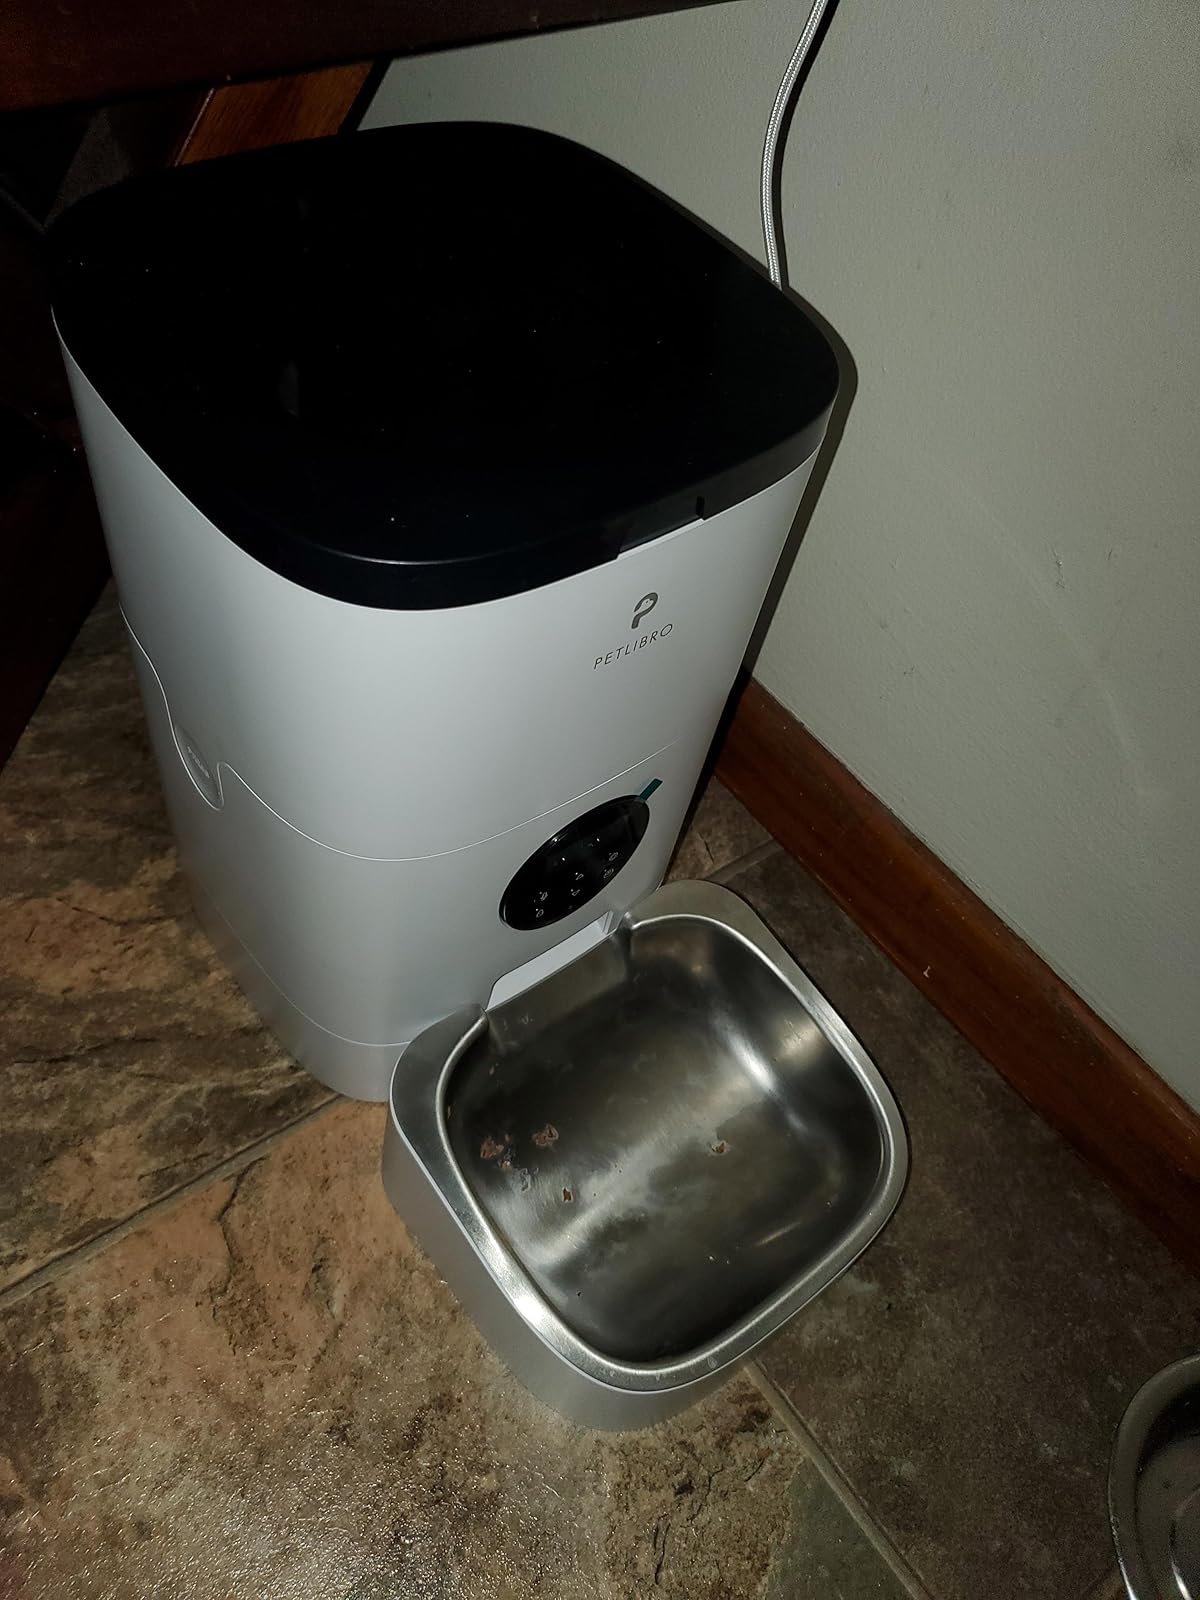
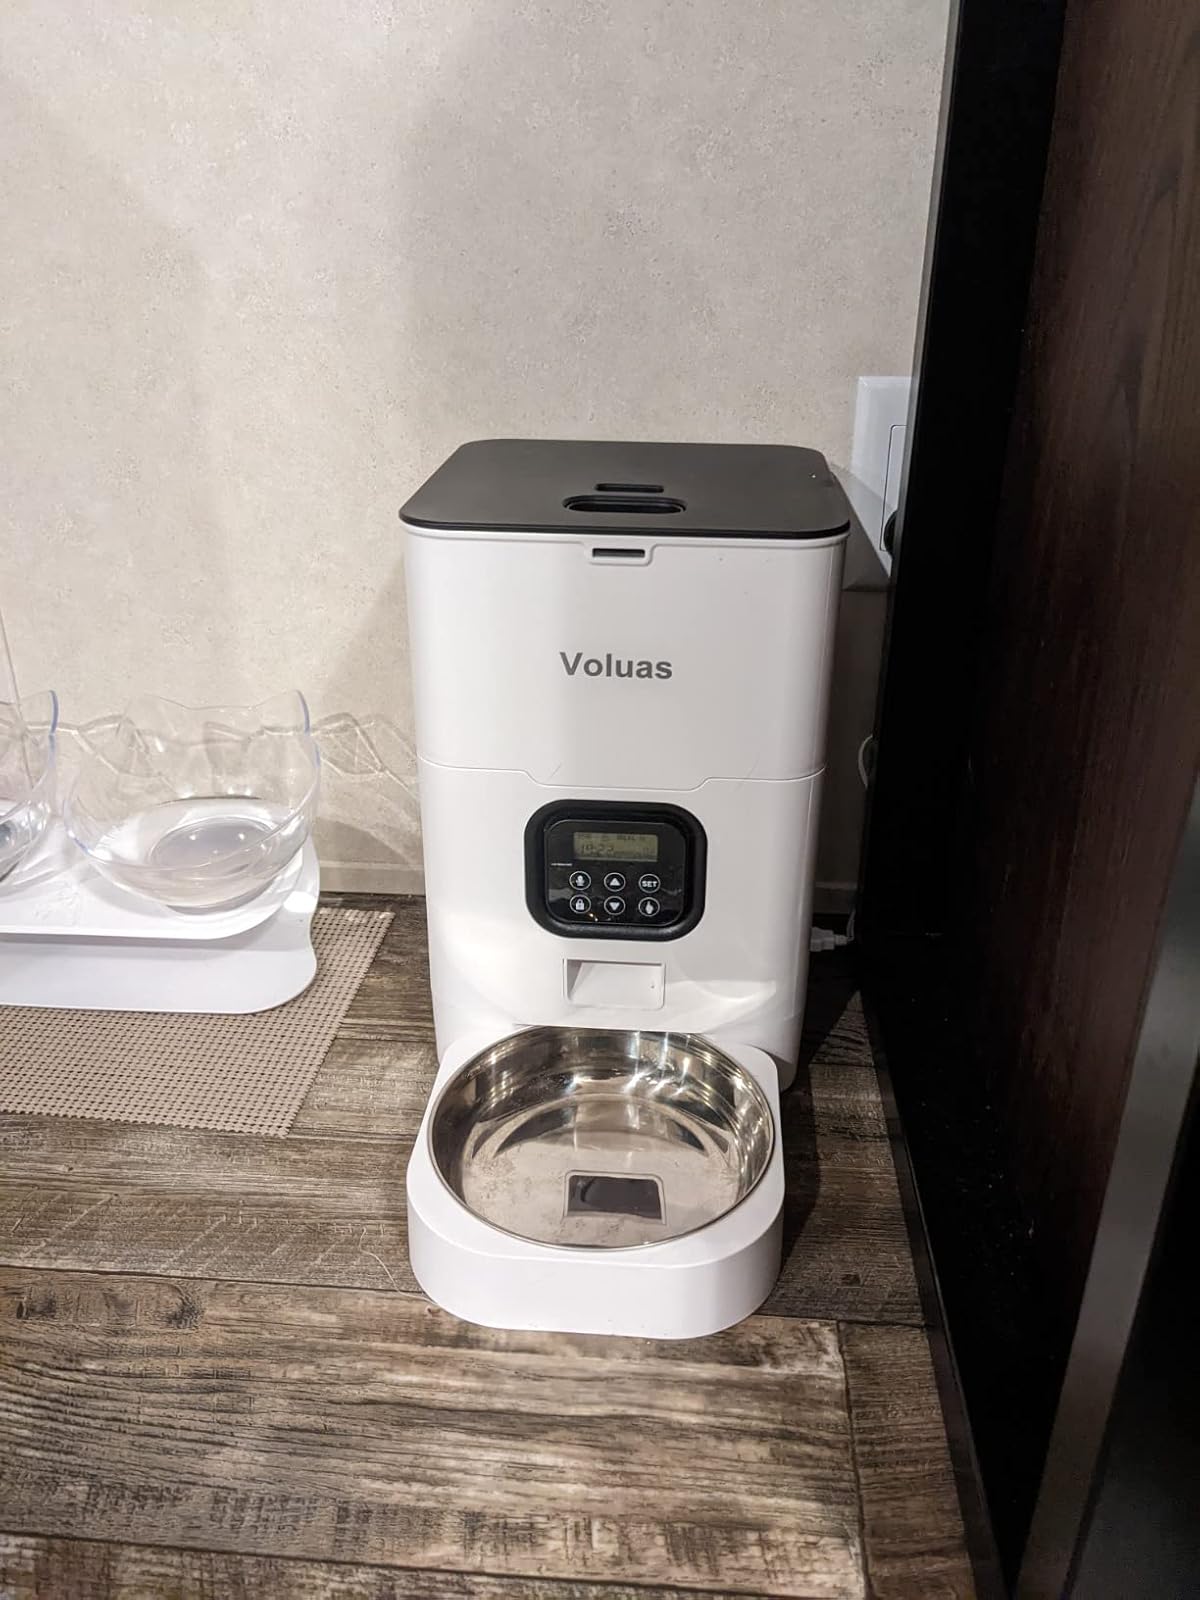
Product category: items_feeder
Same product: no